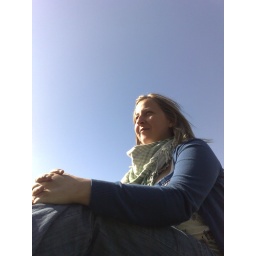
Enjoying the blue sky in the park